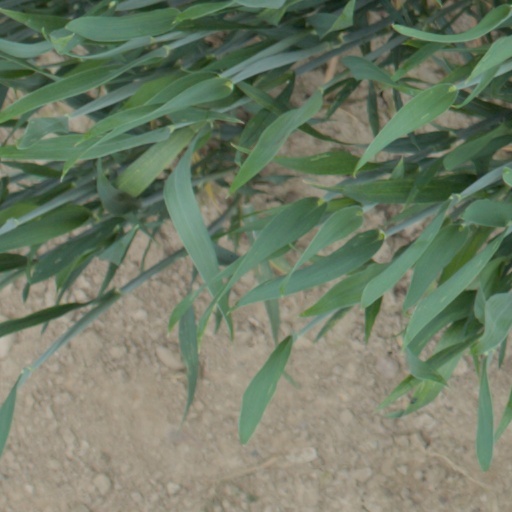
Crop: wheat